De Renzie Brett

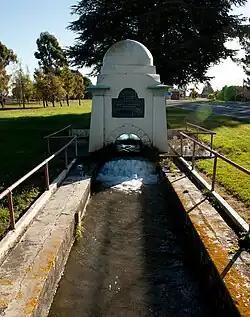
De Renzie Brett memorial in Kirwee

De Renzie James Brett (11 April 1809 – 16 June 1889) was a soldier, farmer and politician. He was a member of the New Zealand Legislative Council.